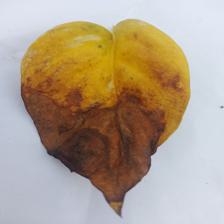
Label: Manganese Toxicity